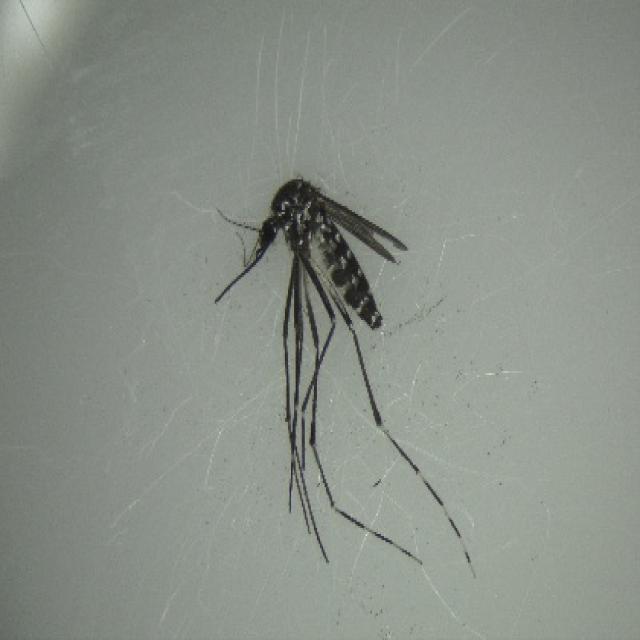
Species: aedes_albopictus